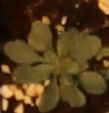
Label: Horseweed